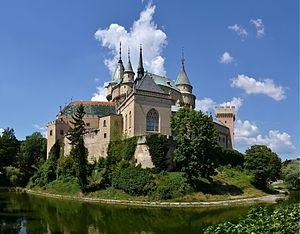
La noblesse de Hongrie fut la classe dirigeante de la Hongrie du Moyen Âge jusqu'à la chute du Royaume de Hongrie en 1946, avec toutefois une certaine perte d'influence après 1918. La noblesse et les titres sont abolis en Hongrie par le statut IV de 1947.